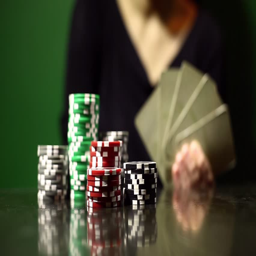
person pushing some poker chips towards camera